Recollects Convent, Antwerp

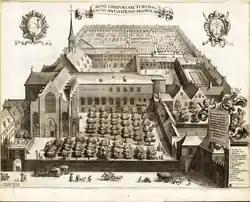
Convent of the Friars Minor 'Notitia Marchionatus Sacri Romani Imperii', 1678

The Recollects Convent ("Minderbroederskerk") was a monastery of the Recollects order in Antwerp in Belgium. It was the original location of several works by Peter Paul Rubens ("Christ on the Cross" and "The Incredulity of Saint Thomas") and Anthony van Dyck ("Deposition"). It was also the first home of the Royal Museum of Fine Arts until 1875, when the town council decided to rehouse it in a new purpose-built building.